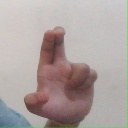
अक्षर: आ